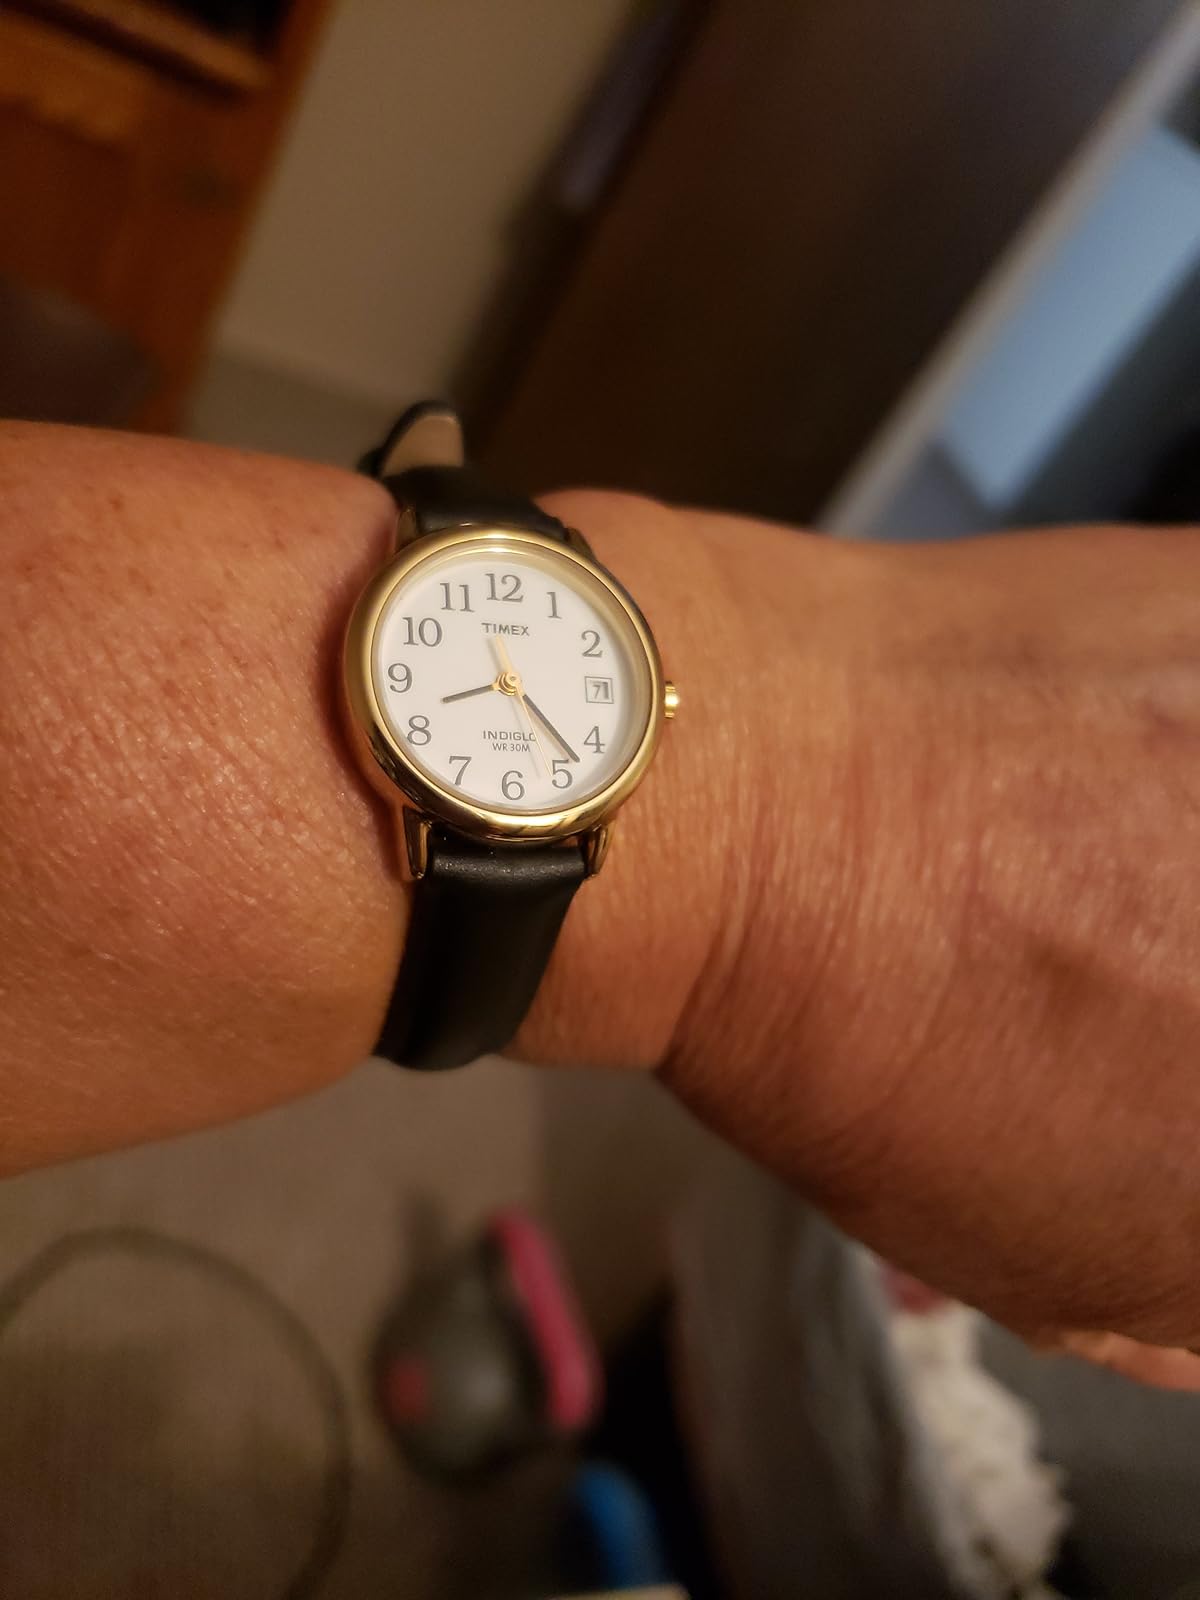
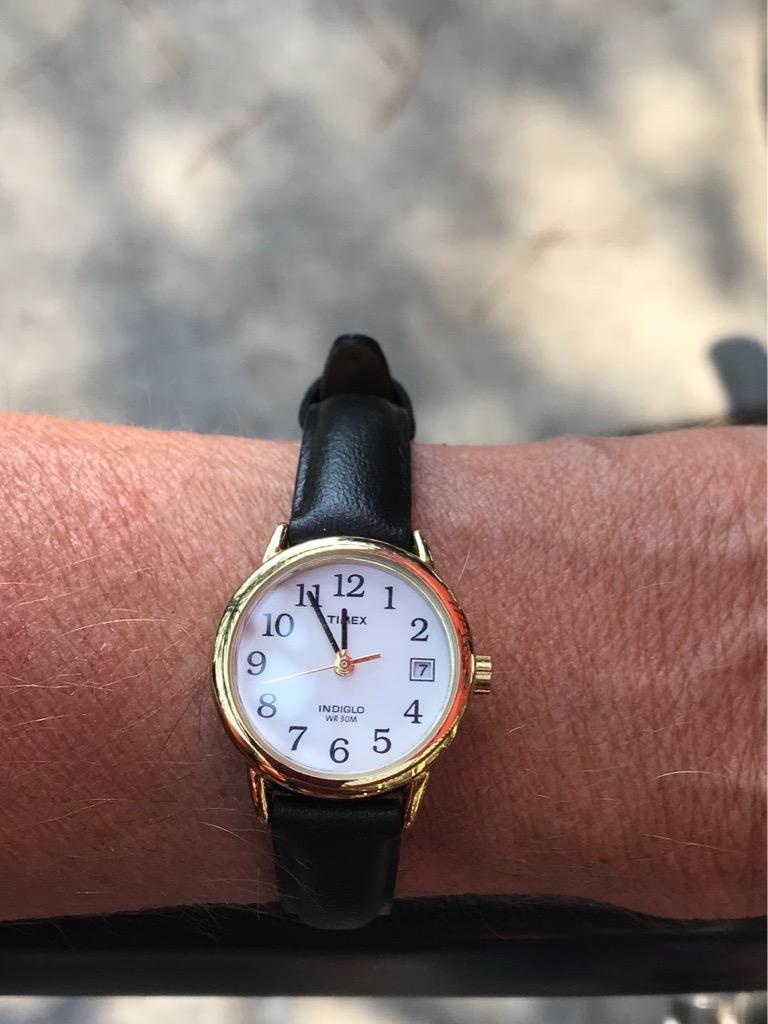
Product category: accessories_watch
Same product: yes